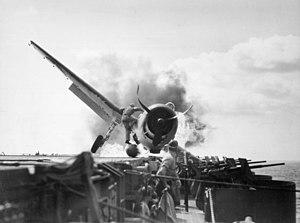
Atterissage catastrophe d'un F6F-3 Hellcat sur l'artillerie babord d'un porte-avions, le 10 novembre 1943. L'agent chargé du décollage monte sur l'avion pour aider le pilote à sortir de l'avion en flammes. Le pilote s'est sorti indemne de l'accident.
Le Grumman F6F Hellcat était un chasseur embarqué développé pour remplacer le F4F Wildcat au sein de l'United States Navy. Bien que le F6F soit une extrapolation du F4F, il était cependant beaucoup plus puissant avec un moteur Pratt & Whitney R-2800 de 2 000 ch. Souvent appelé « Wildcat's big brother », le Hellcat, au même titre que le F4U Corsair, fut le principal chasseur de l'US Navy durant la seconde partie de la Seconde Guerre mondiale.
Le USS Enterprise (CV-6), surnommé Big E, était le sixième porte-avions de la marine des États-Unis et le septième navire américain portant ce nom.